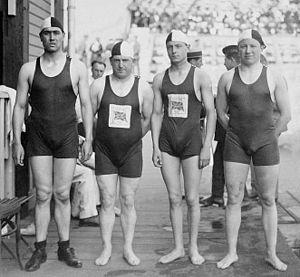
Edward Peter, né le 28 mars 1902 à Kensington et mort en septembre 1986, est un nageur britannique.
Harold Annison, né le 27 décembre 1895 à Hackney et mort le 27 novembre 1957, est un nageur britannique.
Henry Taylor, né le 17 mars 1885 et décédé le 28 février 1951, était un nageur britannique.
Leslie Savage, né le 16 mars 1897 à Sutton et mort en 1979 à Worthing, est un nageur britannique.